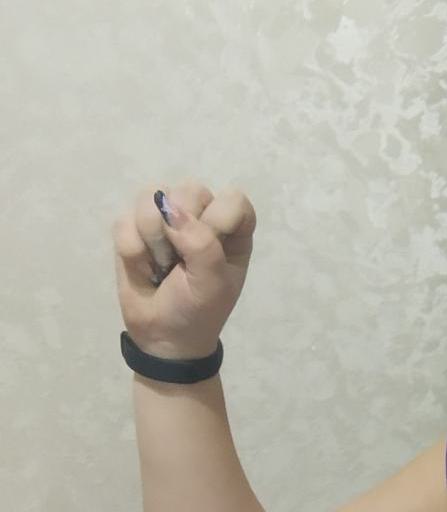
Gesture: fist